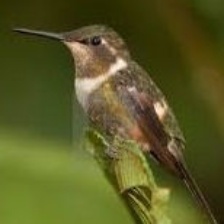
Species: AMETHYST WOODSTAR
Scientific name: CALLIPHLOX AMETHYSTINA
ImageNet parent category: hummingbird